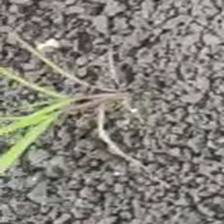
Weed species: Digitaria_SP_(Digitaria Sanguinalis )